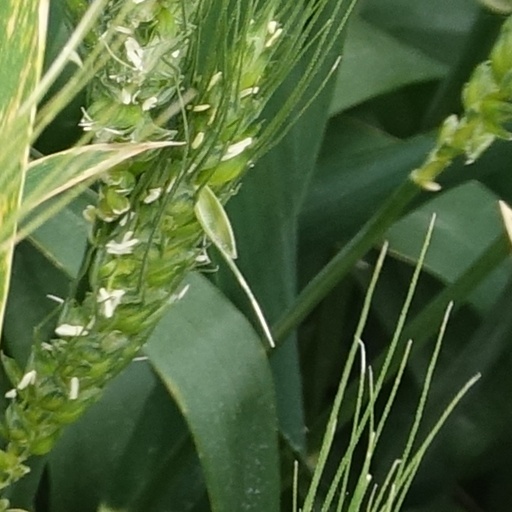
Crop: wheat